Modified gross national income

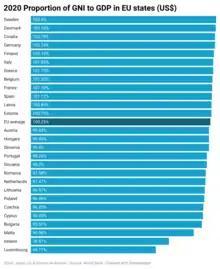
The distorted GNI to GDP ratio in some EU states indicates a profound disproportionality in corporate havens as Ireland and Luxembourg.

In February 1994, tax academic James R. Hines Jr., identified Ireland as one of "seven major tax havens" in his 1994 Hines-Rice paper, still the most cited paper in research on tax havens. Hines noted that the "profit shifting" tools of US multinationals in corporate-focused tax havens distorted the national economic statistics of the haven as the scale of the "profit shifting" was disproportionate to haven's economy. An elevated GDP-per-capita became a "proxy indicator" of a tax haven.